Introduction to viruses

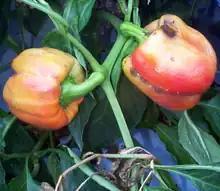
Peppers infected by pepper mild mottle virus

There are many types of plant virus, but often they only cause a decrease in yield, and it is not economically viable to try to control them. Plant viruses are frequently spread from plant to plant by organisms called "vectors". These are normally insects, but some fungi, nematode worms and single-celled organisms have also been shown to be vectors. When control of plant virus infections is considered economical (perennial fruits, for example) efforts are concentrated on killing the vectors and removing alternate hosts such as weeds. Plant viruses are harmless to humans and other animals because they can only reproduce in living plant cells.